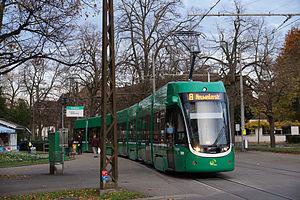
Un bombardier flexity outlook à bale
Basler Verkehrs-Betriebe, en abrégé BVB, est l'une des compagnies de transport public du canton de Bâle-Ville en Suisse.